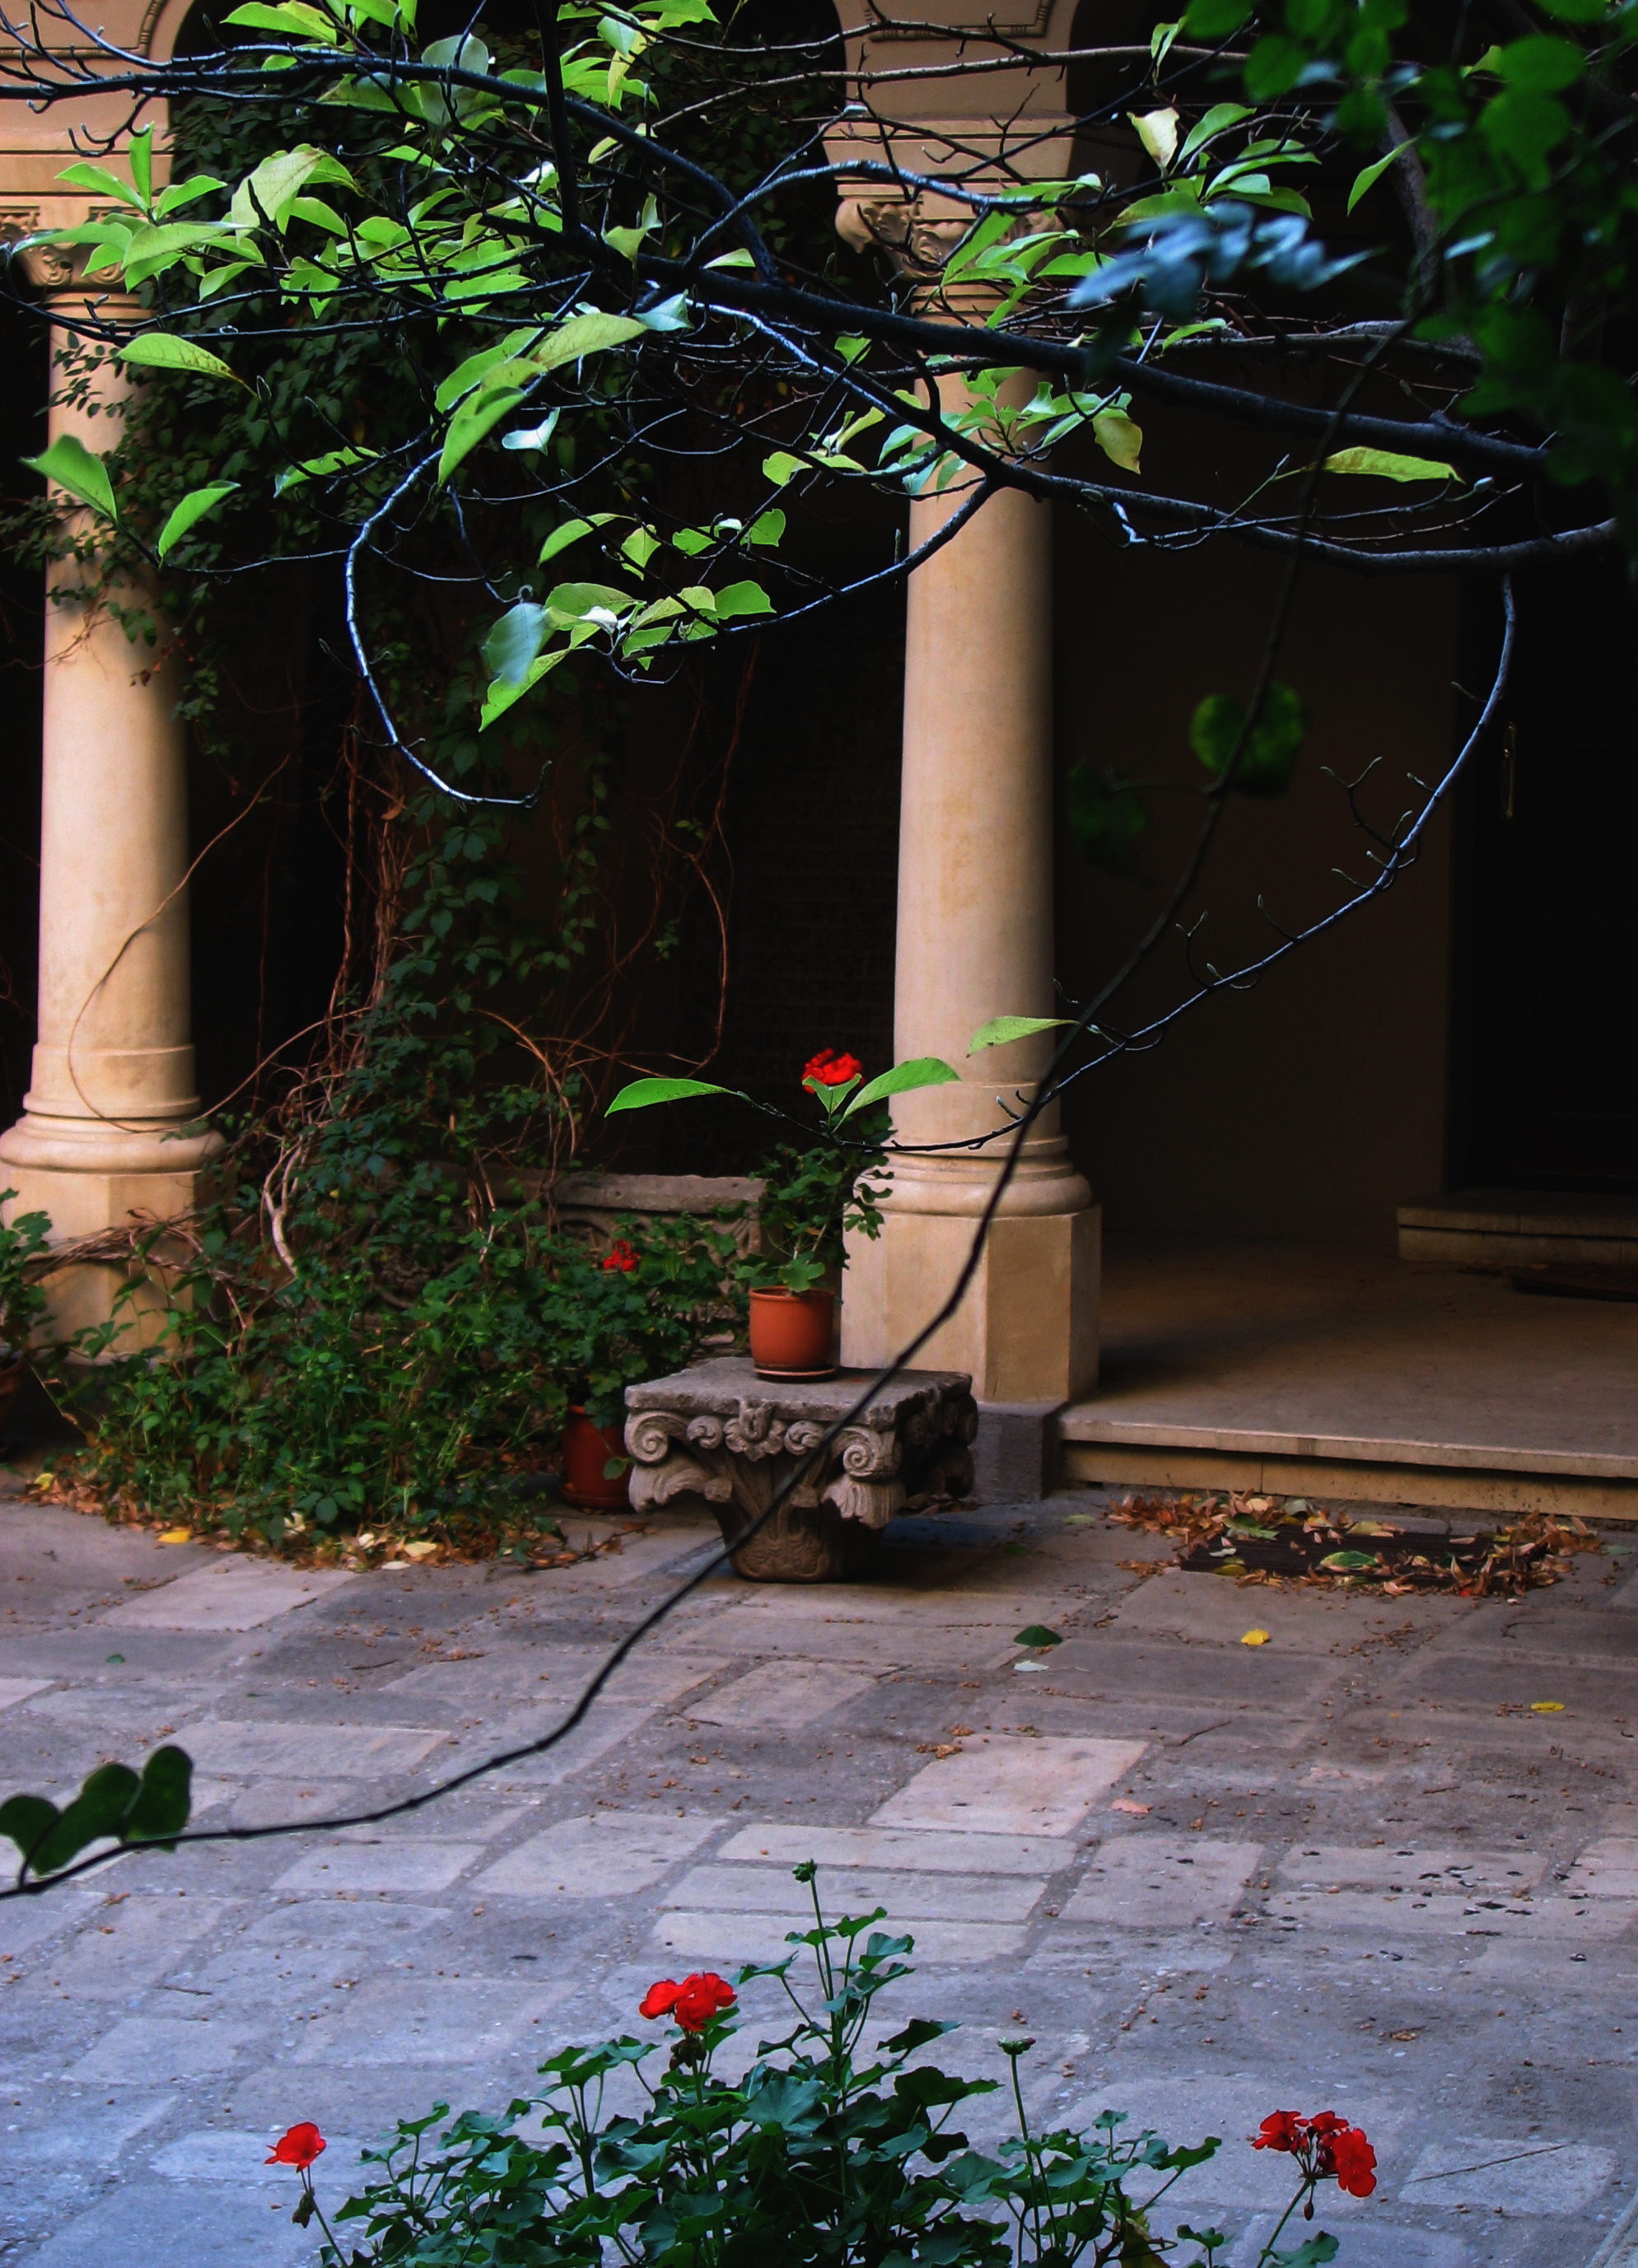
tree, grass, architecture, plant, wood, lawn, photography, leaf, flower, building, wall, photo, europe, green, autumn, backyard, religion, botany, church, garden, christian, photos, religious, art, cool image, de, courtyard, monastery, churches, fotografie, christianity, romana, orthodox, eastern, yard, water feature, romania, bucharest, convent, bor, biserica, arhitectura, orthodoxy, romanian, ortodoxa, ortodox, manastirea, manastire, ortodoxia, ortodoxie, cretinism, cretin, ecclesiastical, bisericeasc, cladire, edificiu, bucuresti, centrulvechi, lipscani, stavro, stavropoleos, brancovenesc, 1724, woody plant, outdoor structure